Kikinda

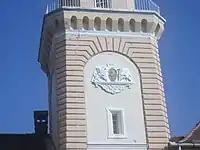
Coat of arms on the City Hall

The official coat of arms of the city dates back to the Austrian rule and the 18th century. It is derived from the coat of arms of the District of Velika Kikinda which was issued by Maria Theresa of Austria on 12 November 1774. The Coat of Arms represents a hand holding a sabre on which an Ottoman Turkish head is impaled. It symbolizes the fight of Serbs and the majority ethnic Hungarians at that time, against the Turks during the Military Frontier period and the military contributions of the population of Kikinda during the Austro-Ottoman Wars.